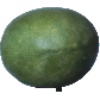
Label: mango